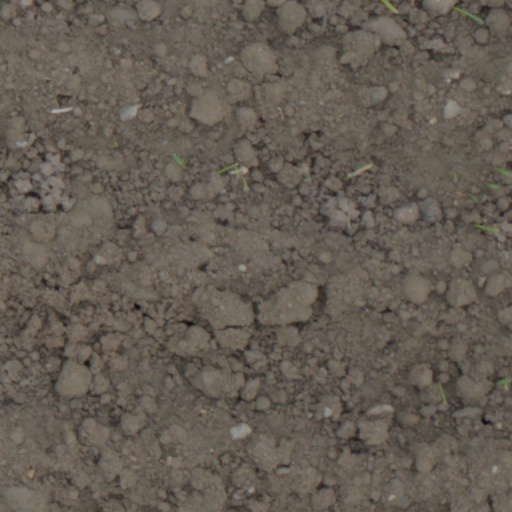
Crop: wheat